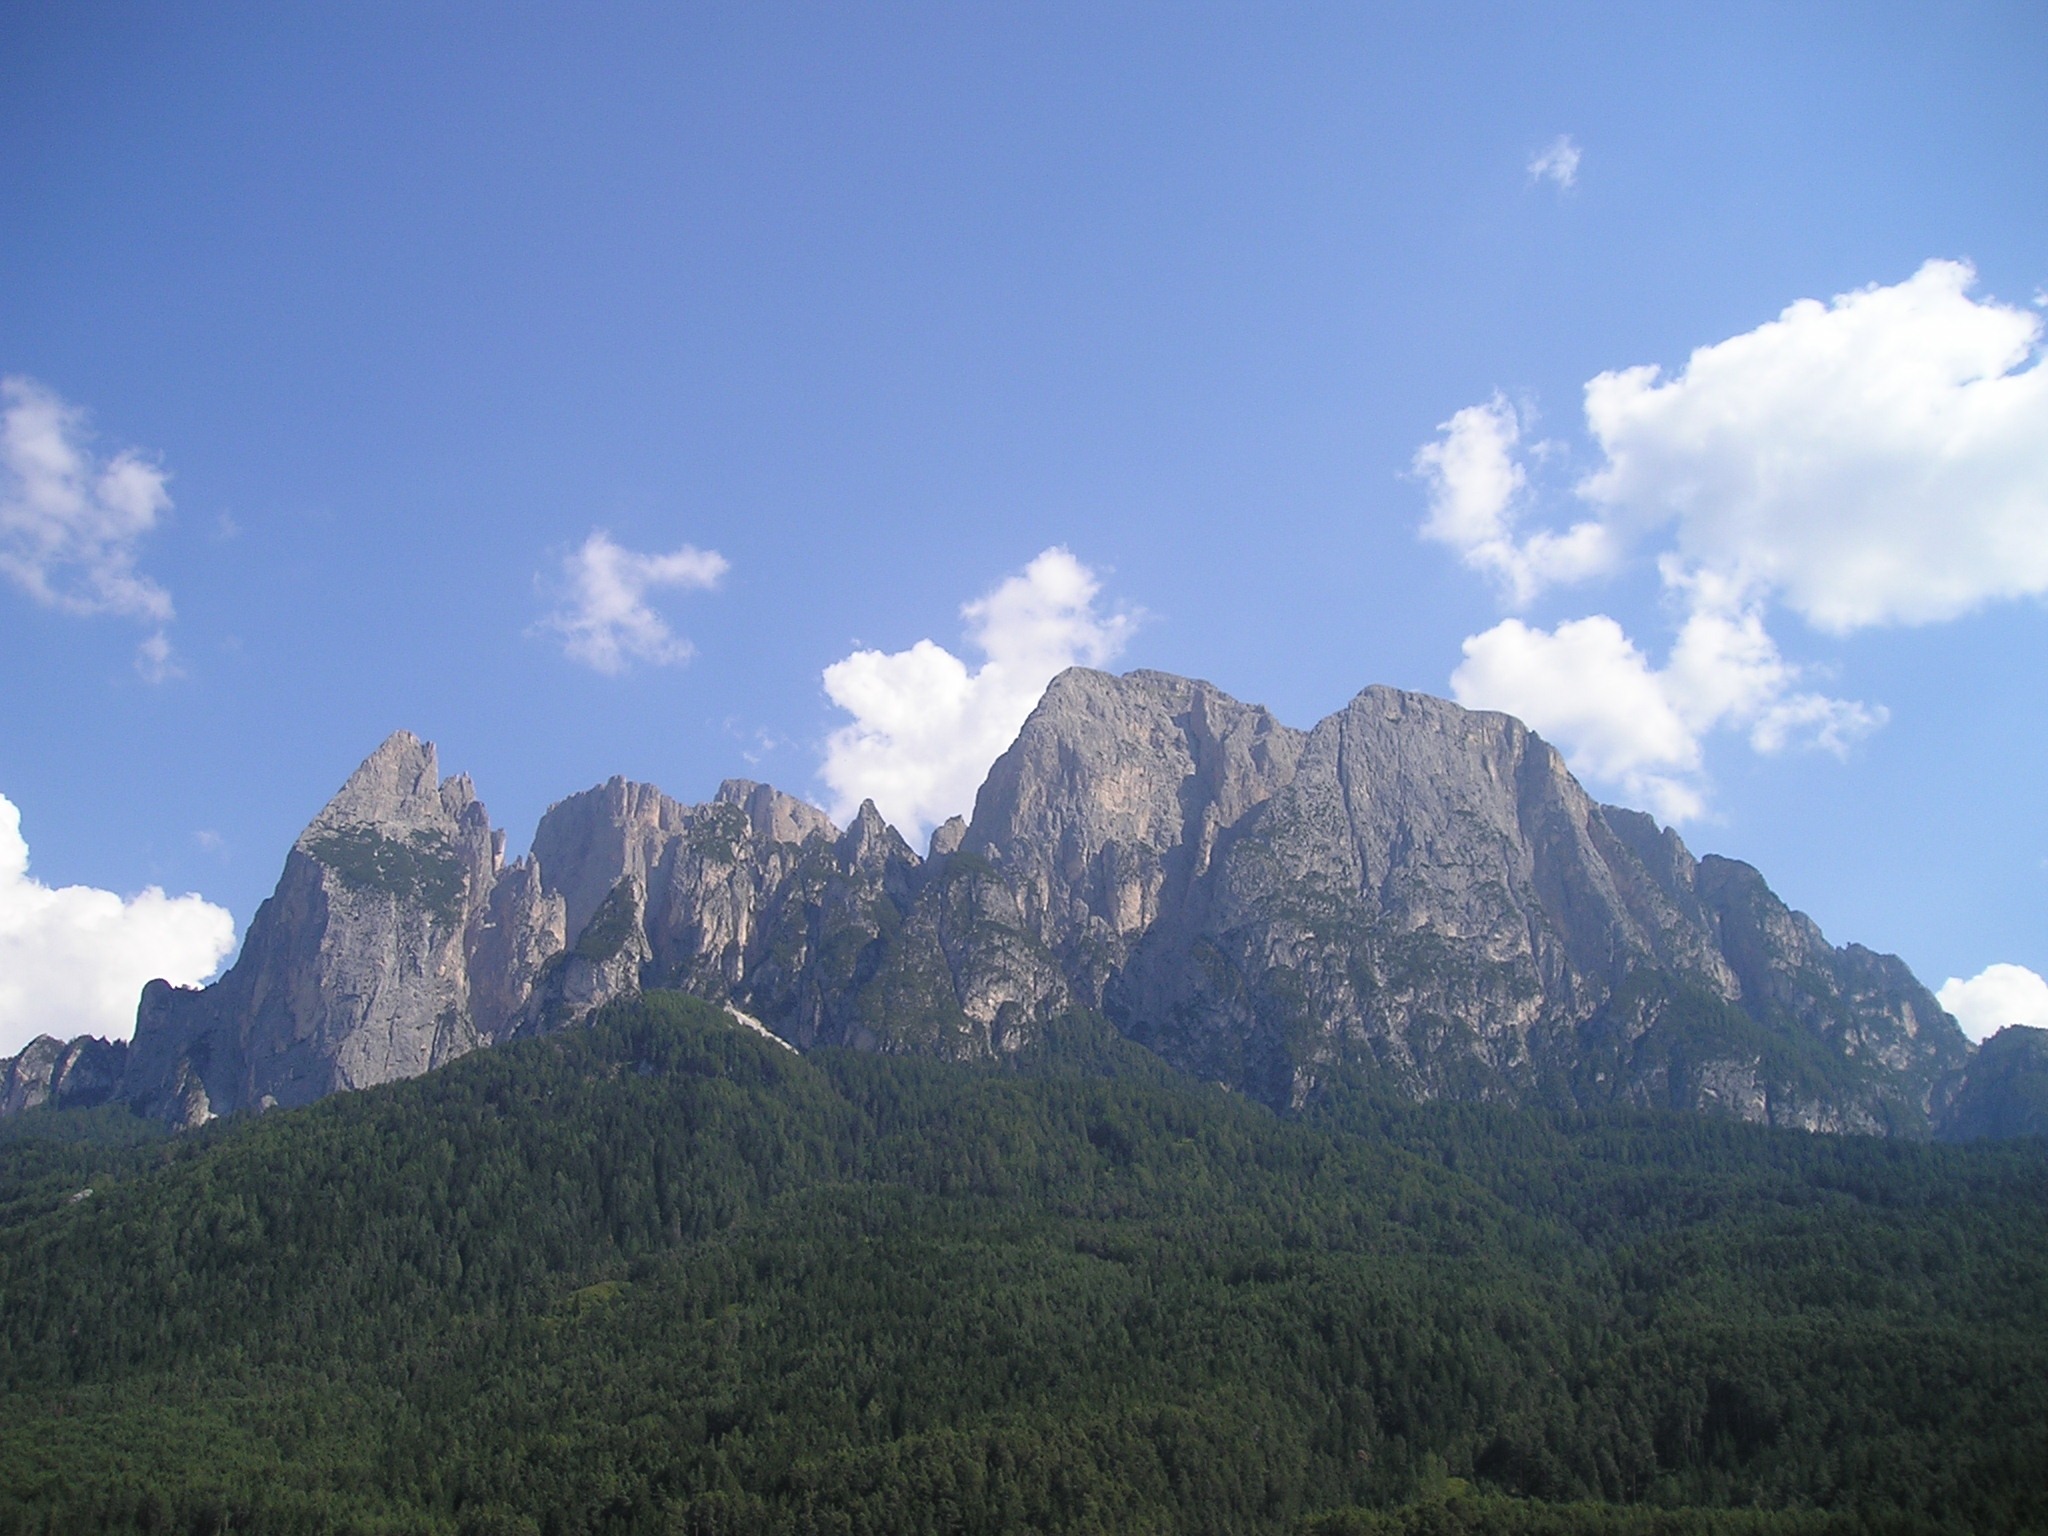
landscape, nature, wilderness, mountain, hill, valley, mountain range, park, italy, alpine, national park, ridge, mountains, alps, plateau, dolomites, landform, south tyrol, schlern, geographical feature, mountainous landforms, santner, santner peak